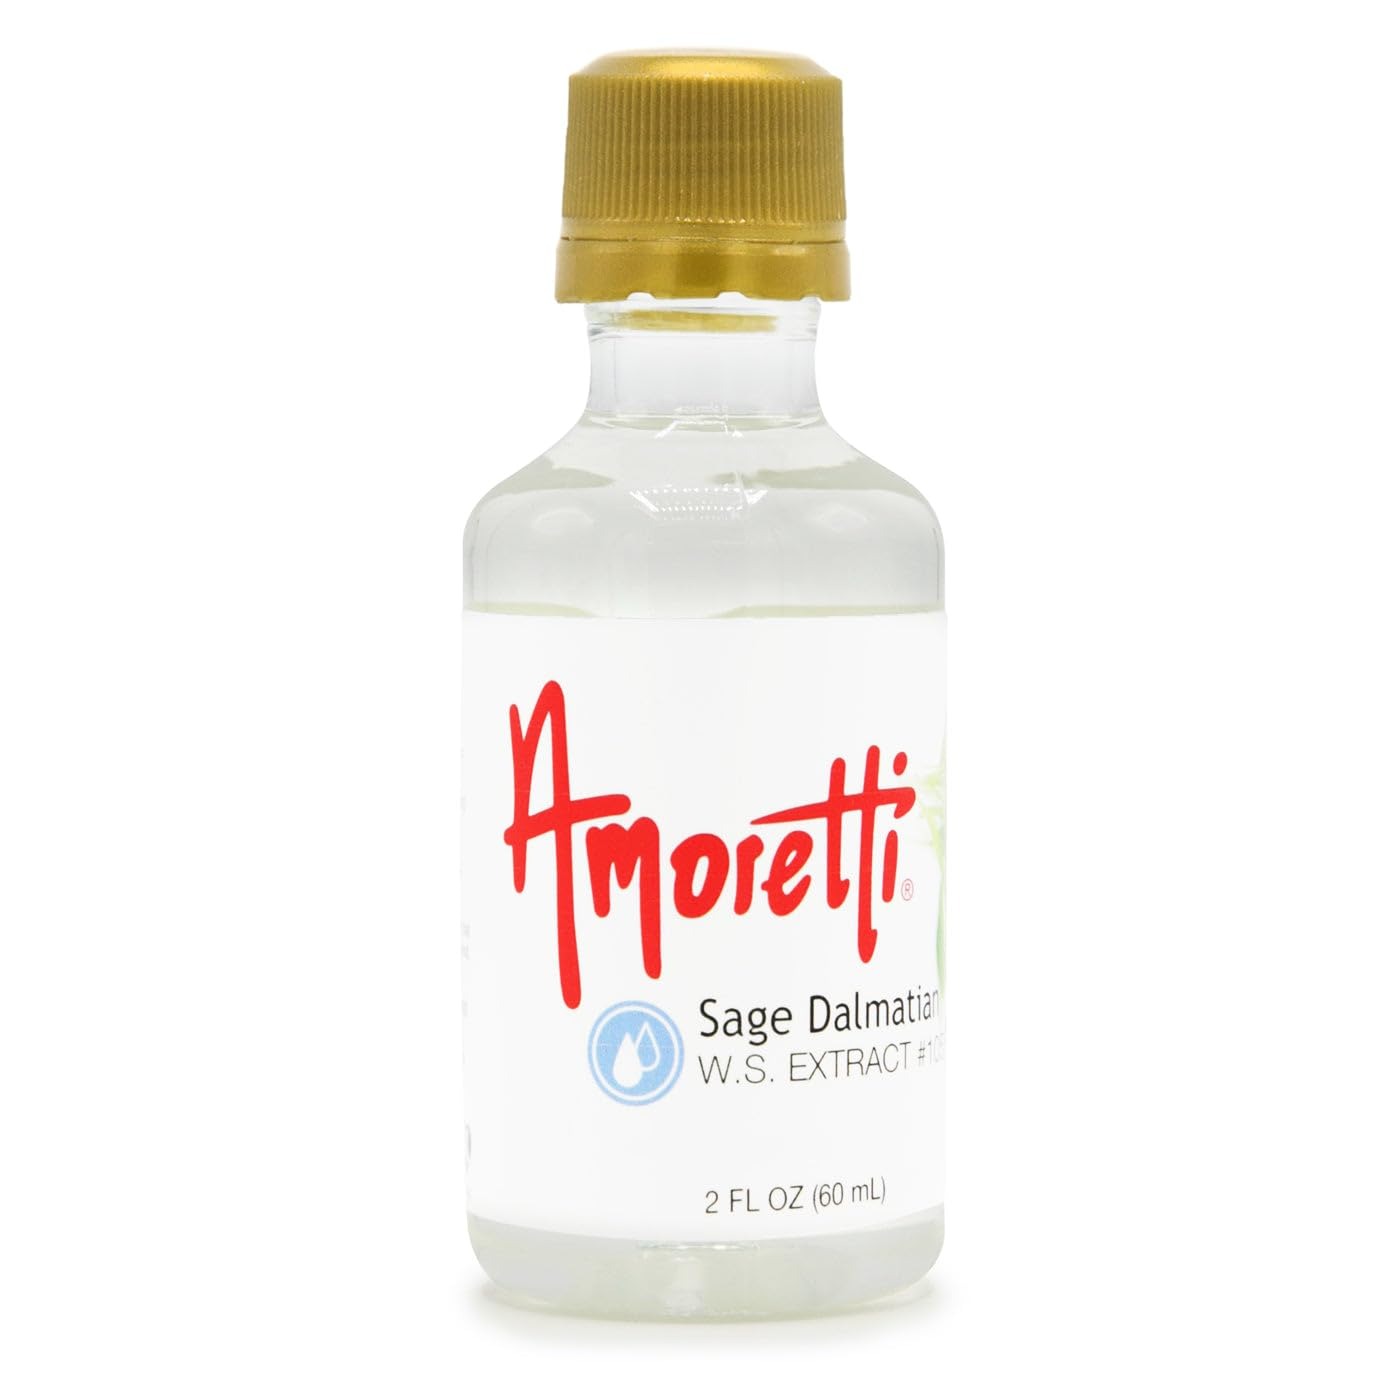
Item Name: Amoretti - Sage Dalmatian Extract Water Soluble 2 oz - Highly Concentrated & Perfect For Pastry, Savory, Brewing, and more, Preservative Free, Vegan, Kosher Pareve, Keto Friendly
Bullet Point 1: INCREDIBLE VERSATILITY: Our extracts are ideal for flavoring cakes, cookies, buttercreams, frostings, macarons, brewing, distilling and so much more.
Bullet Point 2: SPECIFICATIONS: Highly concentrated, no preservatives, no artificial colors, gluten-free, vegan Kosher Pareve, keto-friendly, bake-proof, and freeze-thaw stable.
Bullet Point 3: HIGHEST QUALITY: We use only the finest and freshest ingredients to deliver delicious natural flavors in each serving.
Bullet Point 4: Preservative-Free
Bullet Point 5: Bake-Proof & Freeze-Thaw Stable
Product Description: Citrusy, Woody, FreshEnhance your gourmet creations with Amoretti's Sage Dalmatian Water-Soluble Extract. A trusted choice among industry professionals, our extracts are naturally flavored, highly concentrated, and very versatile. Deliver the irresistible flavor of fresh, woody sage dalmatian straight into all your favorite culinary applications. Empower your imagination — with Amoretti!Product Details
Value: 2.0
Unit: Ounce

Price: 41.52